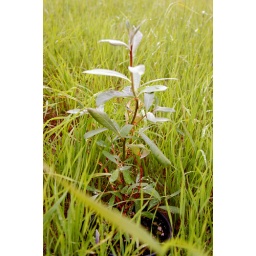
Willow and pot in ground